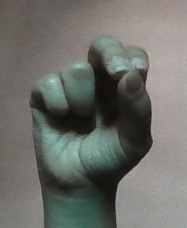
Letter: gaaf